Jessup, Nevada

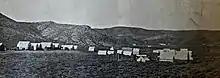
Early days in Jessup, 1908

The mining area was discovered by Frank Jessup and L.H. Murray in January or February 1908. Within a month of its founding, there were more than 300 people present with the population steadily growing. The Jessup Mining District was quickly established as the discovery was found to be of more worth than earlier expected. By April of that year, it was reported by the "Reno Evening Gazette" that lumber was coming in by the carloads and that wooden structures were quickly being erected to replace the tents located at the camp. There was such a shortage of wood that construction of a hotel and other buildings had to be put on hold until enough lumber could arrive in the town.